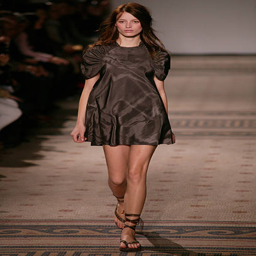
a model walks the runway at the fashion show during event .